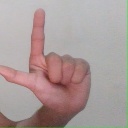
अक्षर: ल